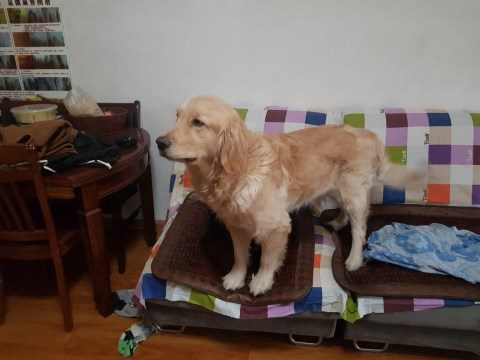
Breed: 5355-n000126-golden_retriever